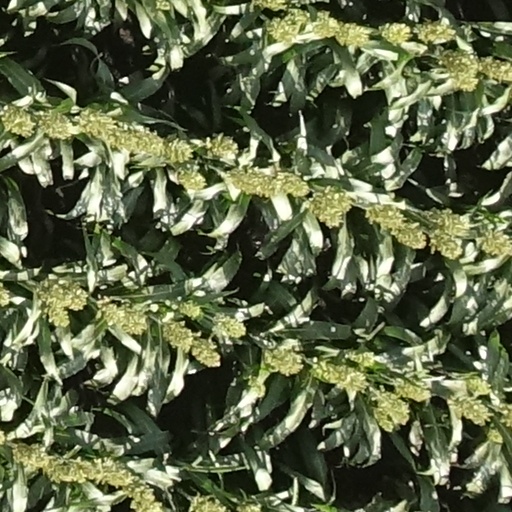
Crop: sorghum